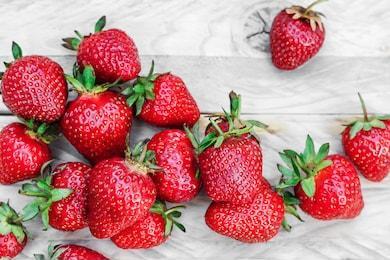
Label: Strawberry